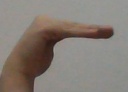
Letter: haa